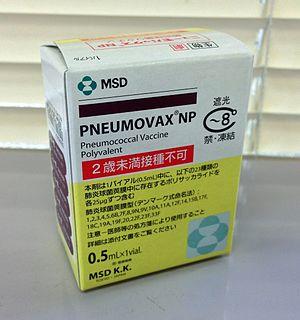
Streptococcus pneumoniae est une espèce de bactérie du genre Streptococcus. C'est un important agent pathogène chez l'humain. Il est notamment responsable de nombreuses co-infections : il a, par exemple, aggravé la mortalité lors de la pandémie de grippe espagnole.